Polidoro Jordão, Viscount of Santa Teresa

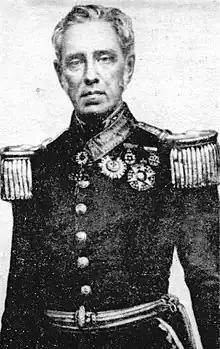
The Viscount of Santa Teresa,

Polidoro da Fonseca Quintanilha Jordão, the Viscount of Santa Teresa, (2 November 1802 – 13 January 1879) was a Brazilian general and politician who served as Minister of War of the Empire of Brazil and fought in the Paraguayan War.